Essen Abbey

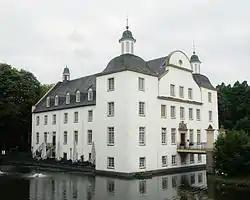
Schloss Borbeck

The next two abbesses to succeed her were also from the Liudolfing family and were thus able further to increase the wealth and power of the foundation. In 1228 the abbesses were designated "Princesses" for the first time. From 1300 they took up residence in Schloss Borbeck, where they spent increasing amounts of time. In wartime it was also a refuge for common people.